Publius Besius Betuinianus

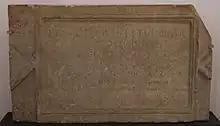
The inscription from Tangi

Publius Besius Betuinianus Gaius Marius Memmius Sabinus was a Roman "eques" who held a number of military and civilian positions during the reign of the Emperor Trajan, and was twice decorated for his actions in battle. He is only known from inscriptions.